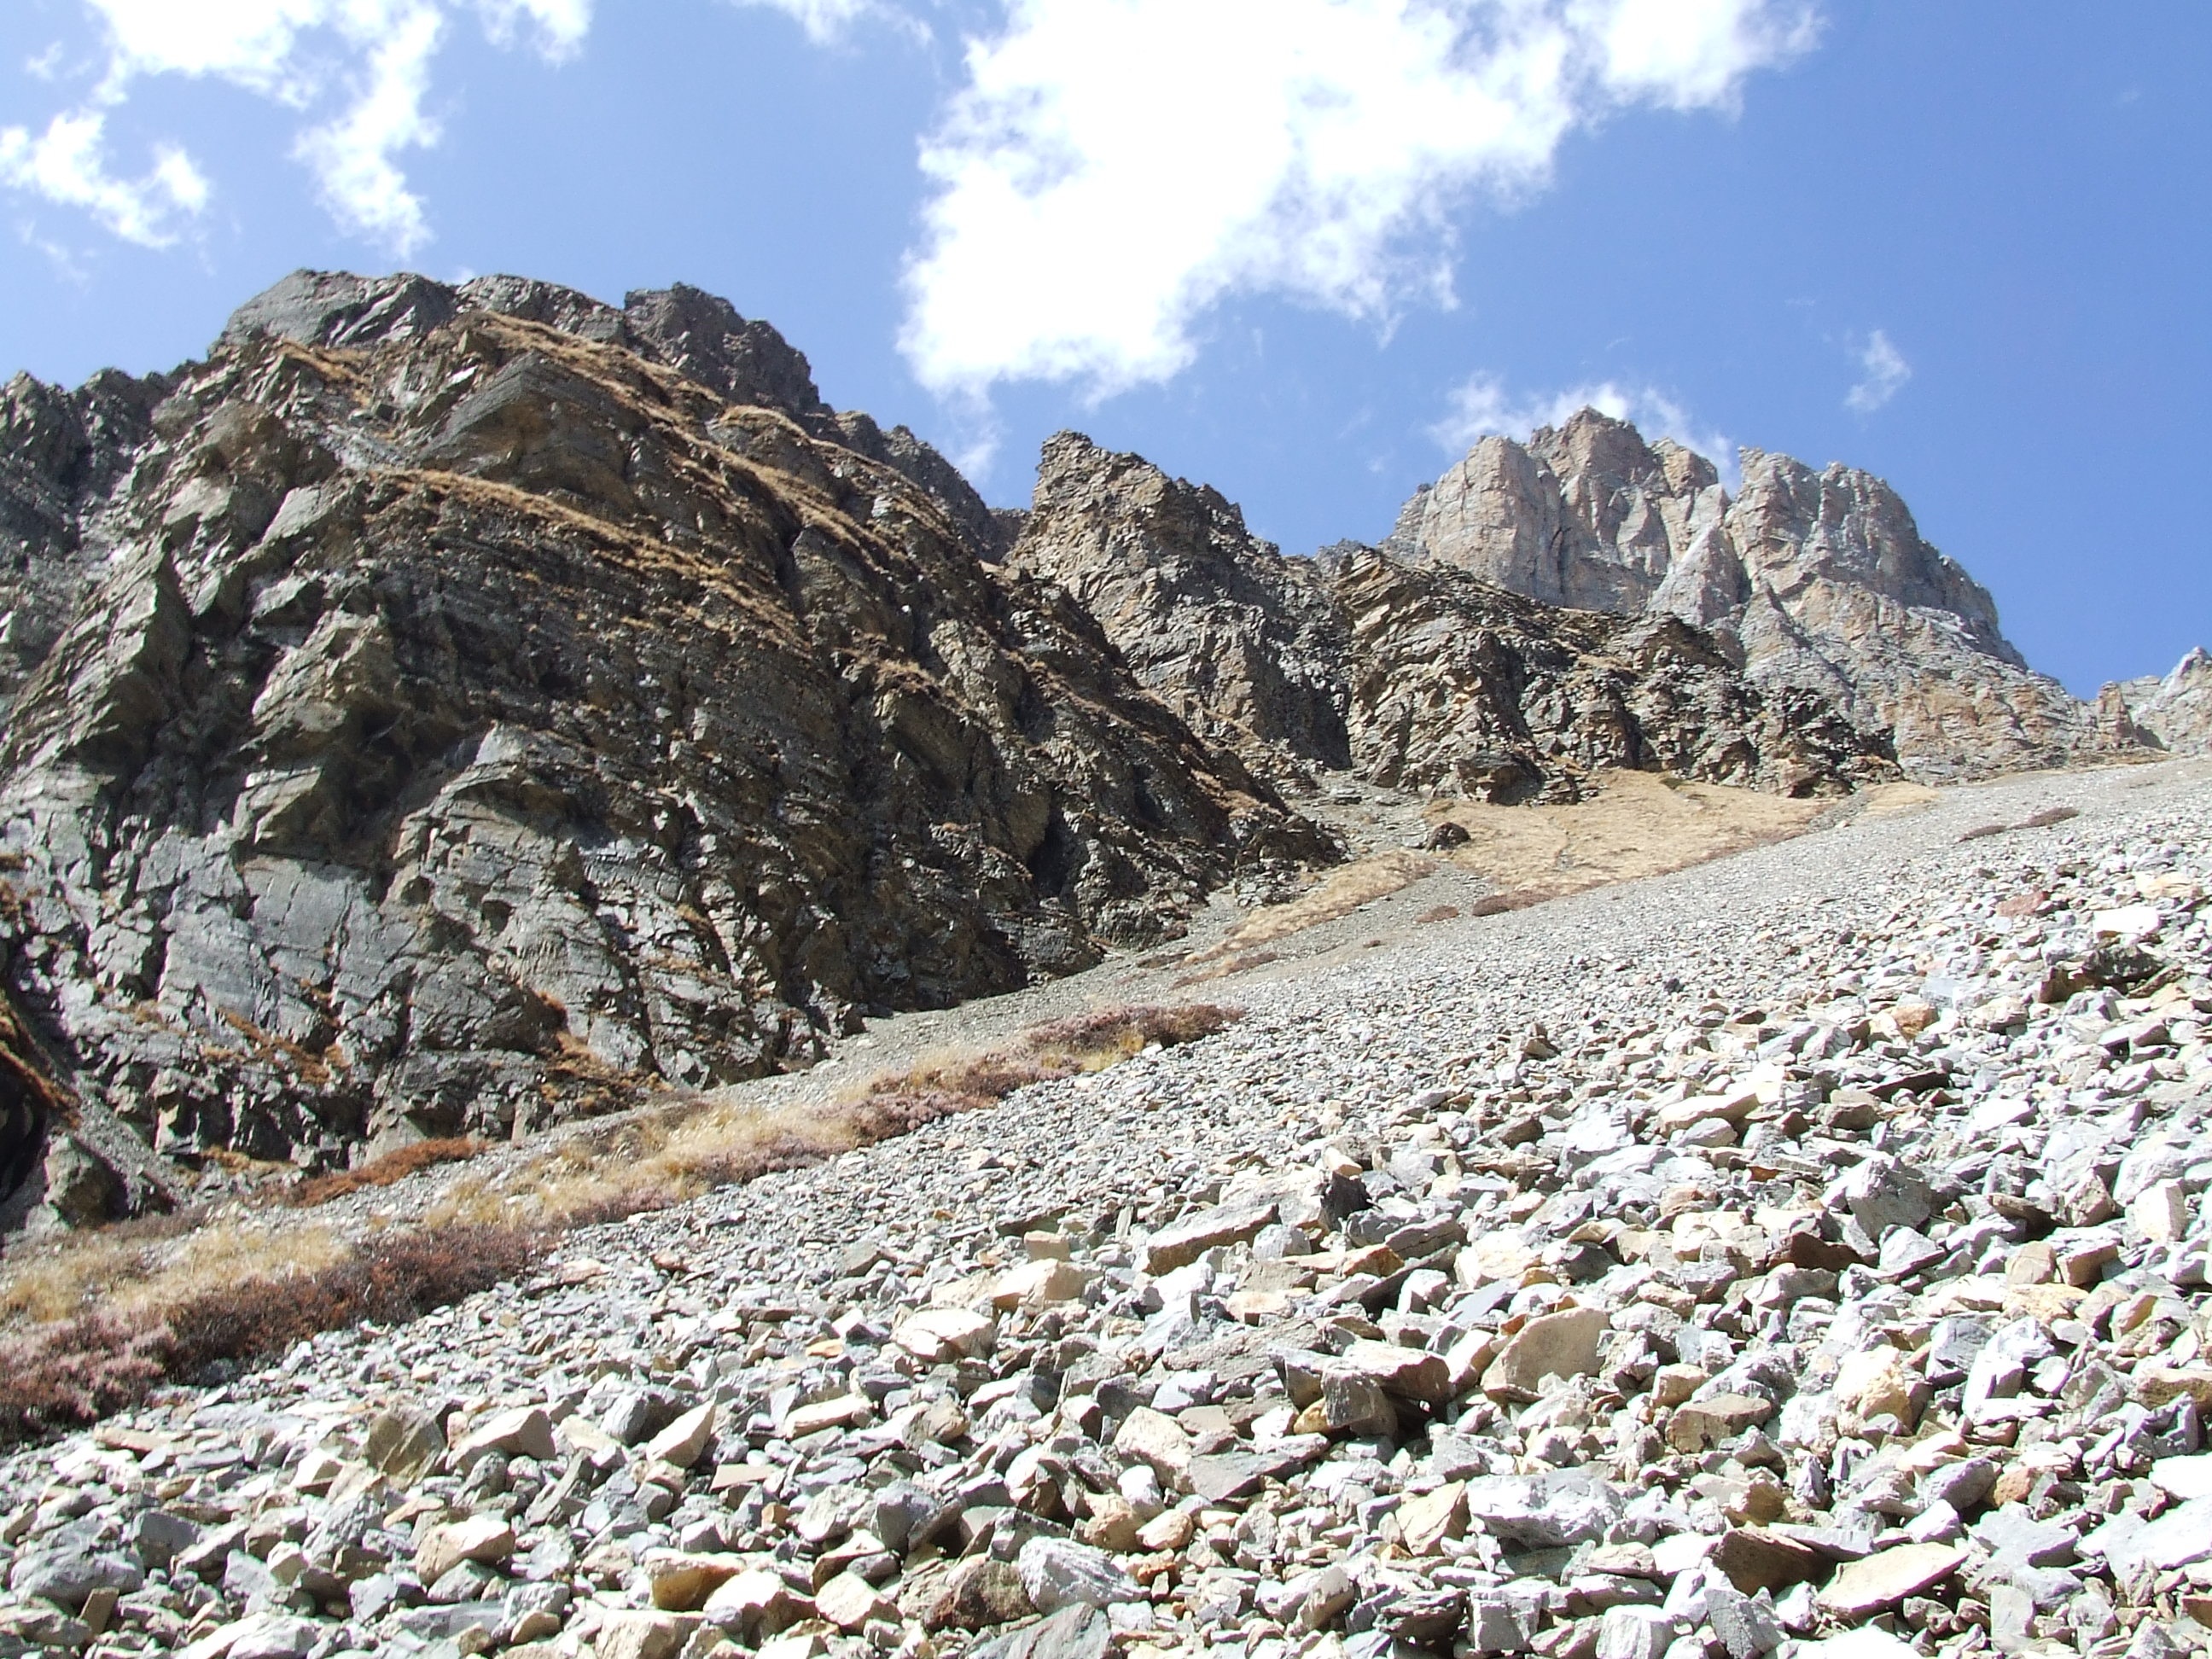
nature, rock, wilderness, walking, mountain, trail, valley, mountain range, stone, formation, ridge, summit, nepal, geology, badlands, plateau, fell, himalayan, wadi, moraine, landform, mountain pass, geographical feature, mountainous landforms